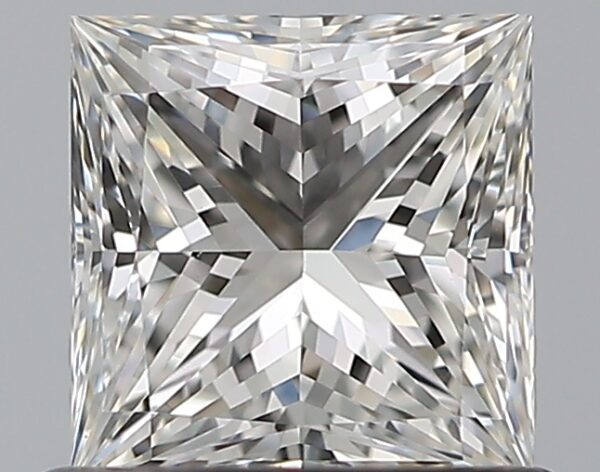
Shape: princess
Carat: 0.72
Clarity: VS1
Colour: G
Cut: EX
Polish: EX
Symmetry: VG
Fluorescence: N
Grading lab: GIA
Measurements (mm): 5.01 x 4.88 x 3.59